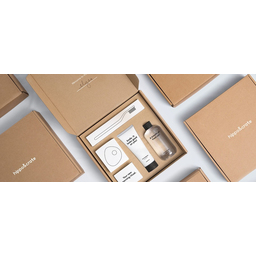
Label: cardboard